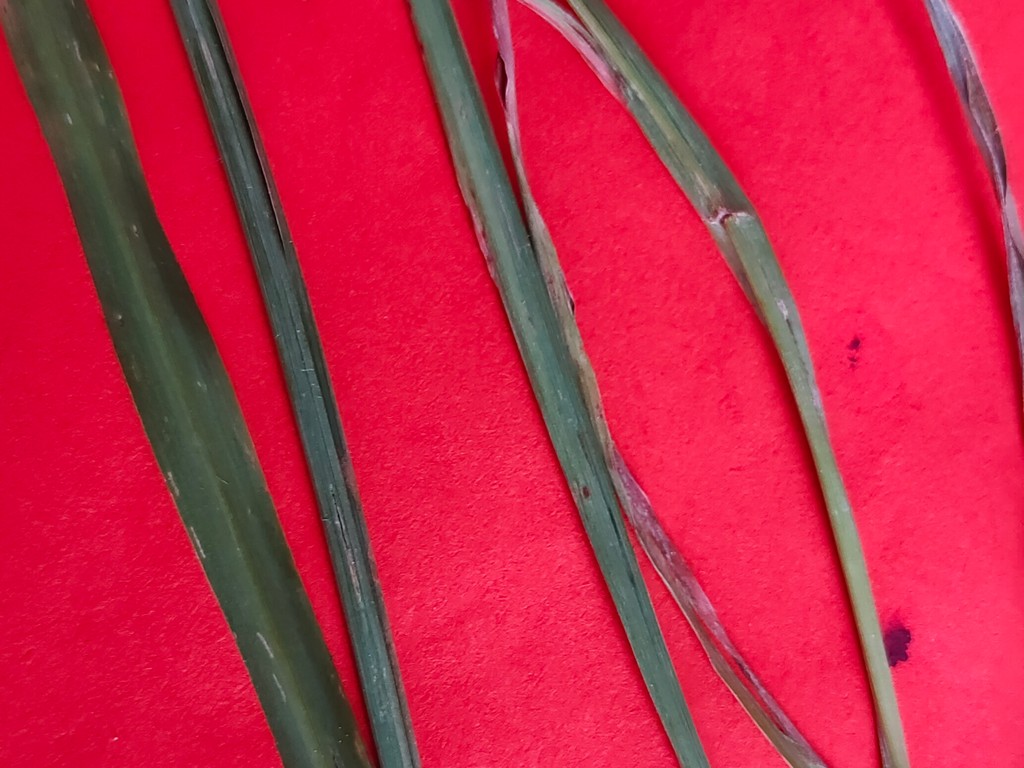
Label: Unhealthy